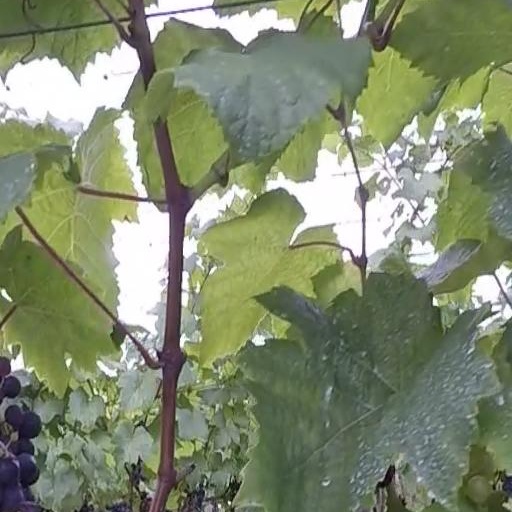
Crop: grape